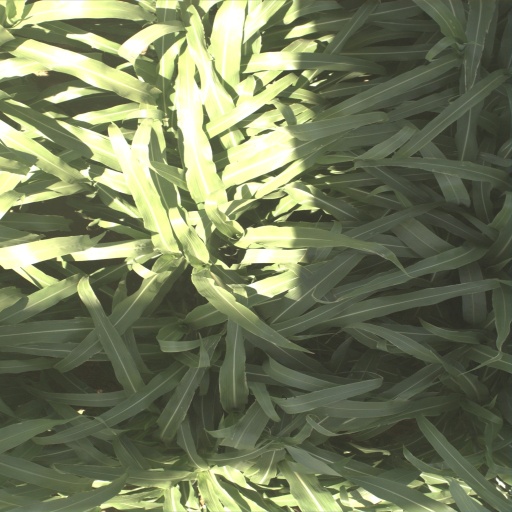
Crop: sorghum